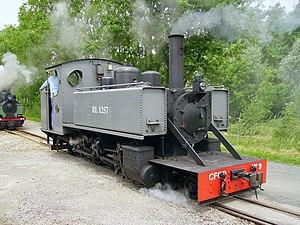
La 131 T N°9 (Alco-Cooke N°57148 de 1916) du Chemin de fer Froissy-Cappy-Dompierre le 27 Mai 2007.
Querrieu est une commune française située dans le département de la Somme, en région Hauts-de-France.
Les chemins de fer militaires sont une application des trains et voies ferrées au monde militaire. Ils peuvent prendre plusieurs formes, qui dépendent des besoins et des époques.